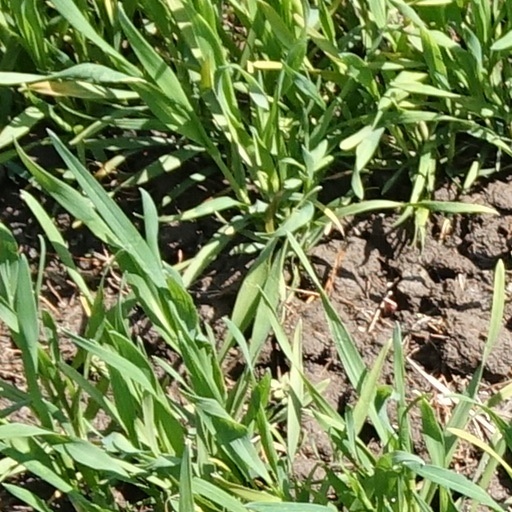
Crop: wheat